Military Gallery of the Winter Palace

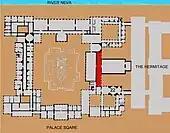
Plan showing the location of the Military Gallery within the palace

Less than ten years after its completion, it was destroyed by fire in 1837. The fire burned slowly and Dawe's portraits were saved from the flames. The architect Vasily Stasov recreated the hall exactly as it had been before.